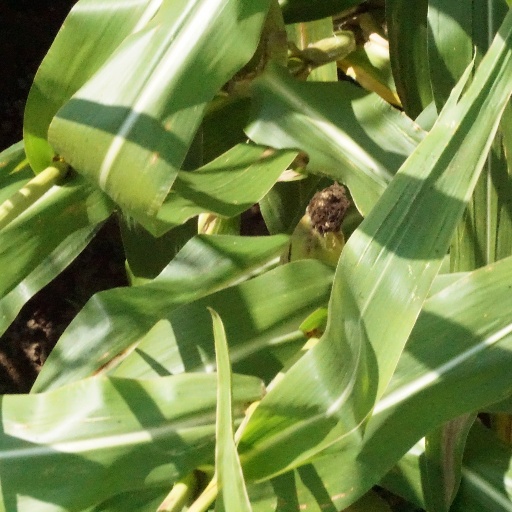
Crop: maize; corn